East Kirkton Quarry

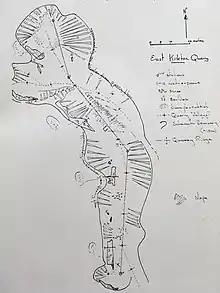
freehand field-sketch of East Kirkton Quarry, August 1983 showing outcrop transects of field work

East Kirkton's decades of obscurity ended in 1984, when Scottish fossil collector Stan Wood discovered a fragmentary tetrapod skull among the limestone slabs of the quarry's spoil heap. According to popular accounts, he became aware of the spoil heap while refereeing a football match in a nearby field. Wood purchased the abandoned quarry from the West Lothian District Council the following summer. Wood and University of Cambridge paleontologist Timothy R. Smithson began systematic fossil collection from the quarry from 1985 to 1990. With news of the discovery, a team of National Museums of Scotland geologists (headed by W.D. Ian Rolfe) initiated a stratigraphic investigation in 1987–1992.